A Walk in the Sun (1945 film)

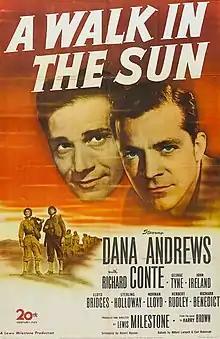
Theatrical release poster

A Walk in the Sun is a 1945 American war film based on the novel by Harry Brown, who was a writer for "Yank, the Army Weekly" based in England. The book was serialized in "Liberty Magazine" in October 1944.